Answer in natural language. Considering the relative positions, where is Doorway (highlighted by a red box) with respect to block colour dresser (highlighted by a blue box)? Choose between the following options: right or left
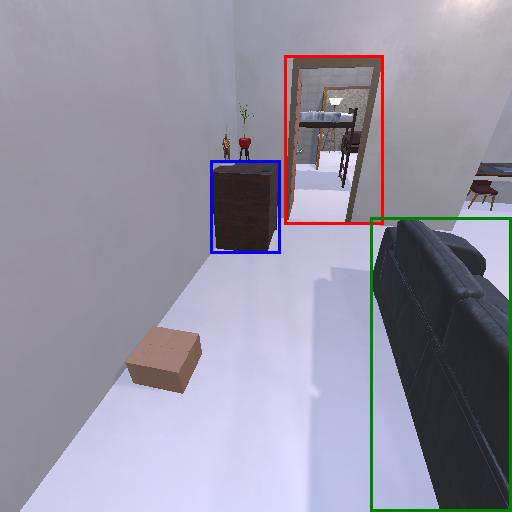
<answer>right</answer>